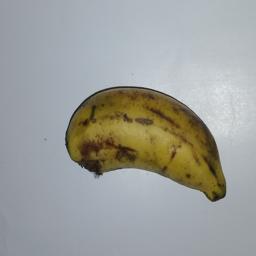
Banana variety: Champa Kola